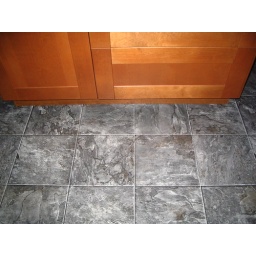
This photo was taken Saturday night after the floor was put in and kick plates were put on.